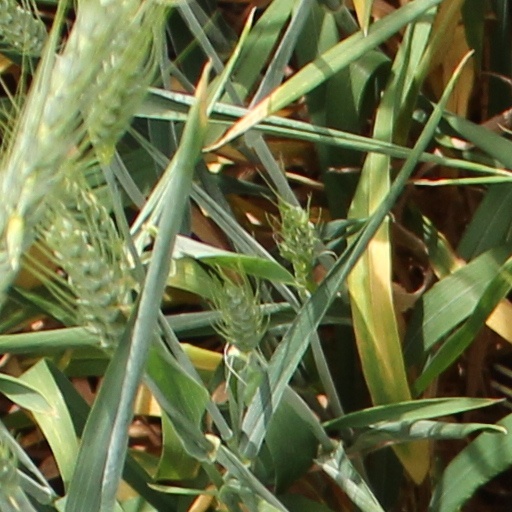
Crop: wheat